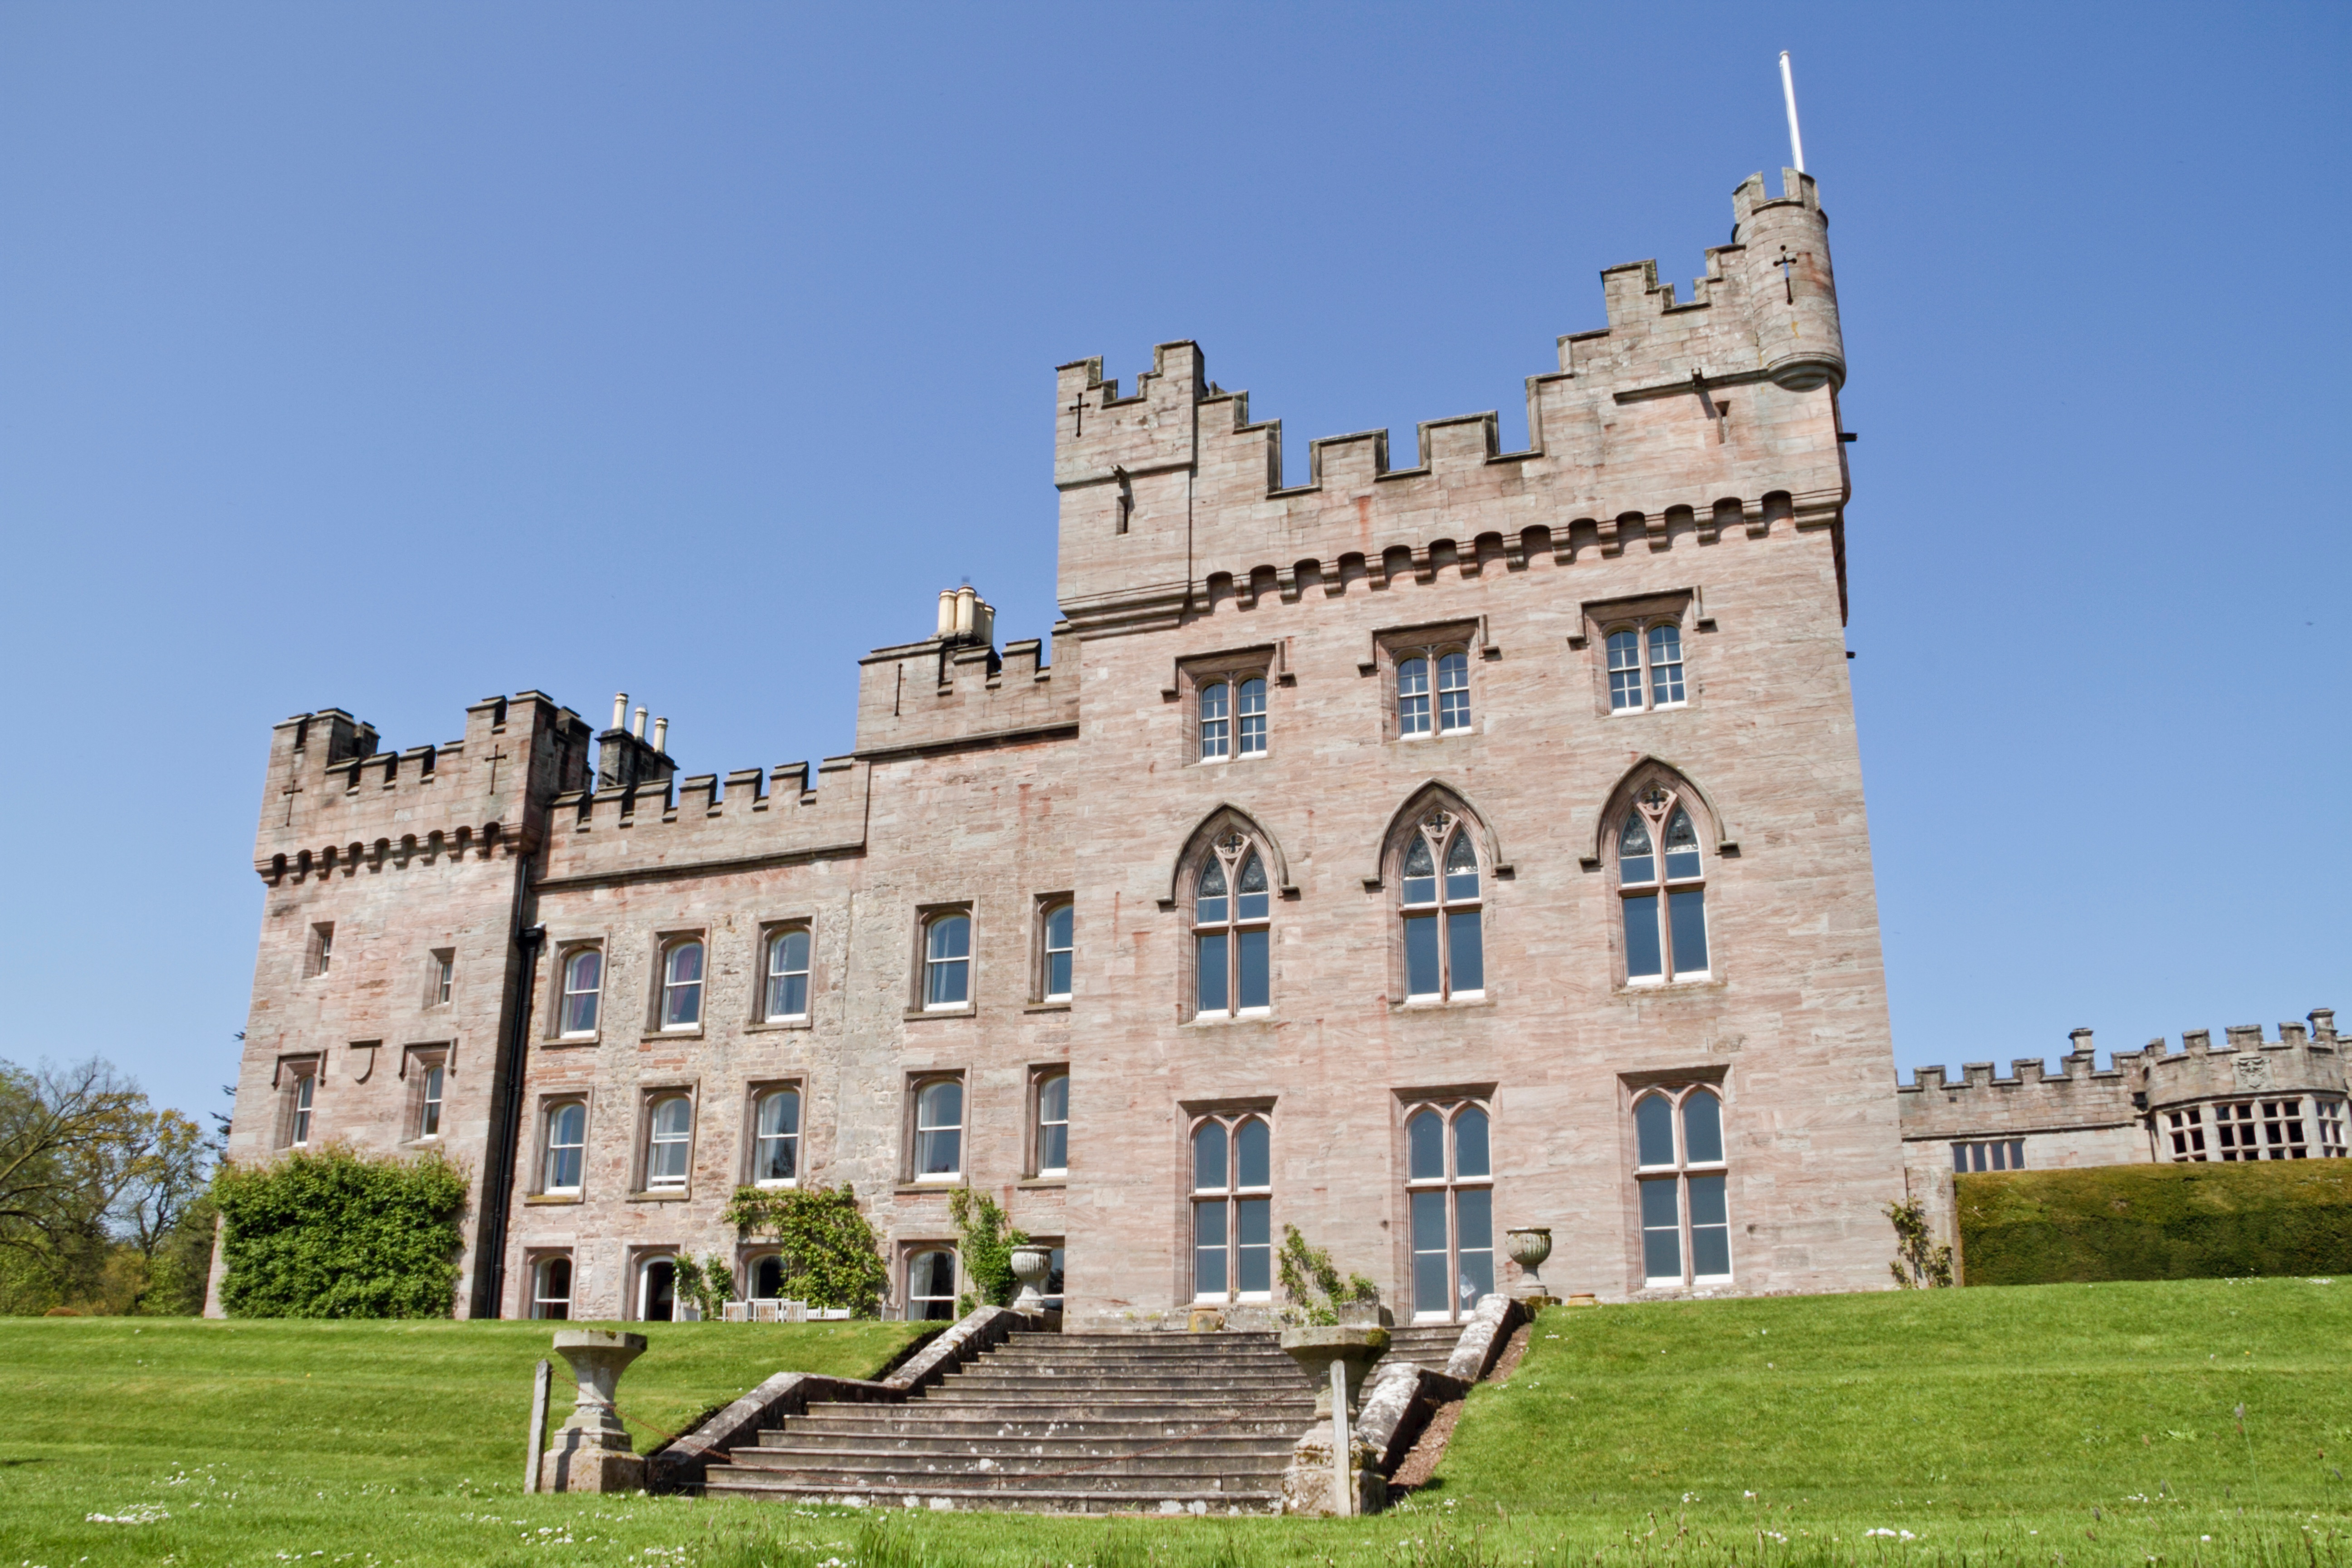
building, chateau, palace, tower, castle, landmark, estate, tours, stately home, historic site